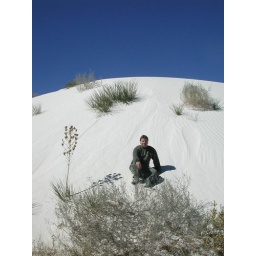
Pat in a sand hill